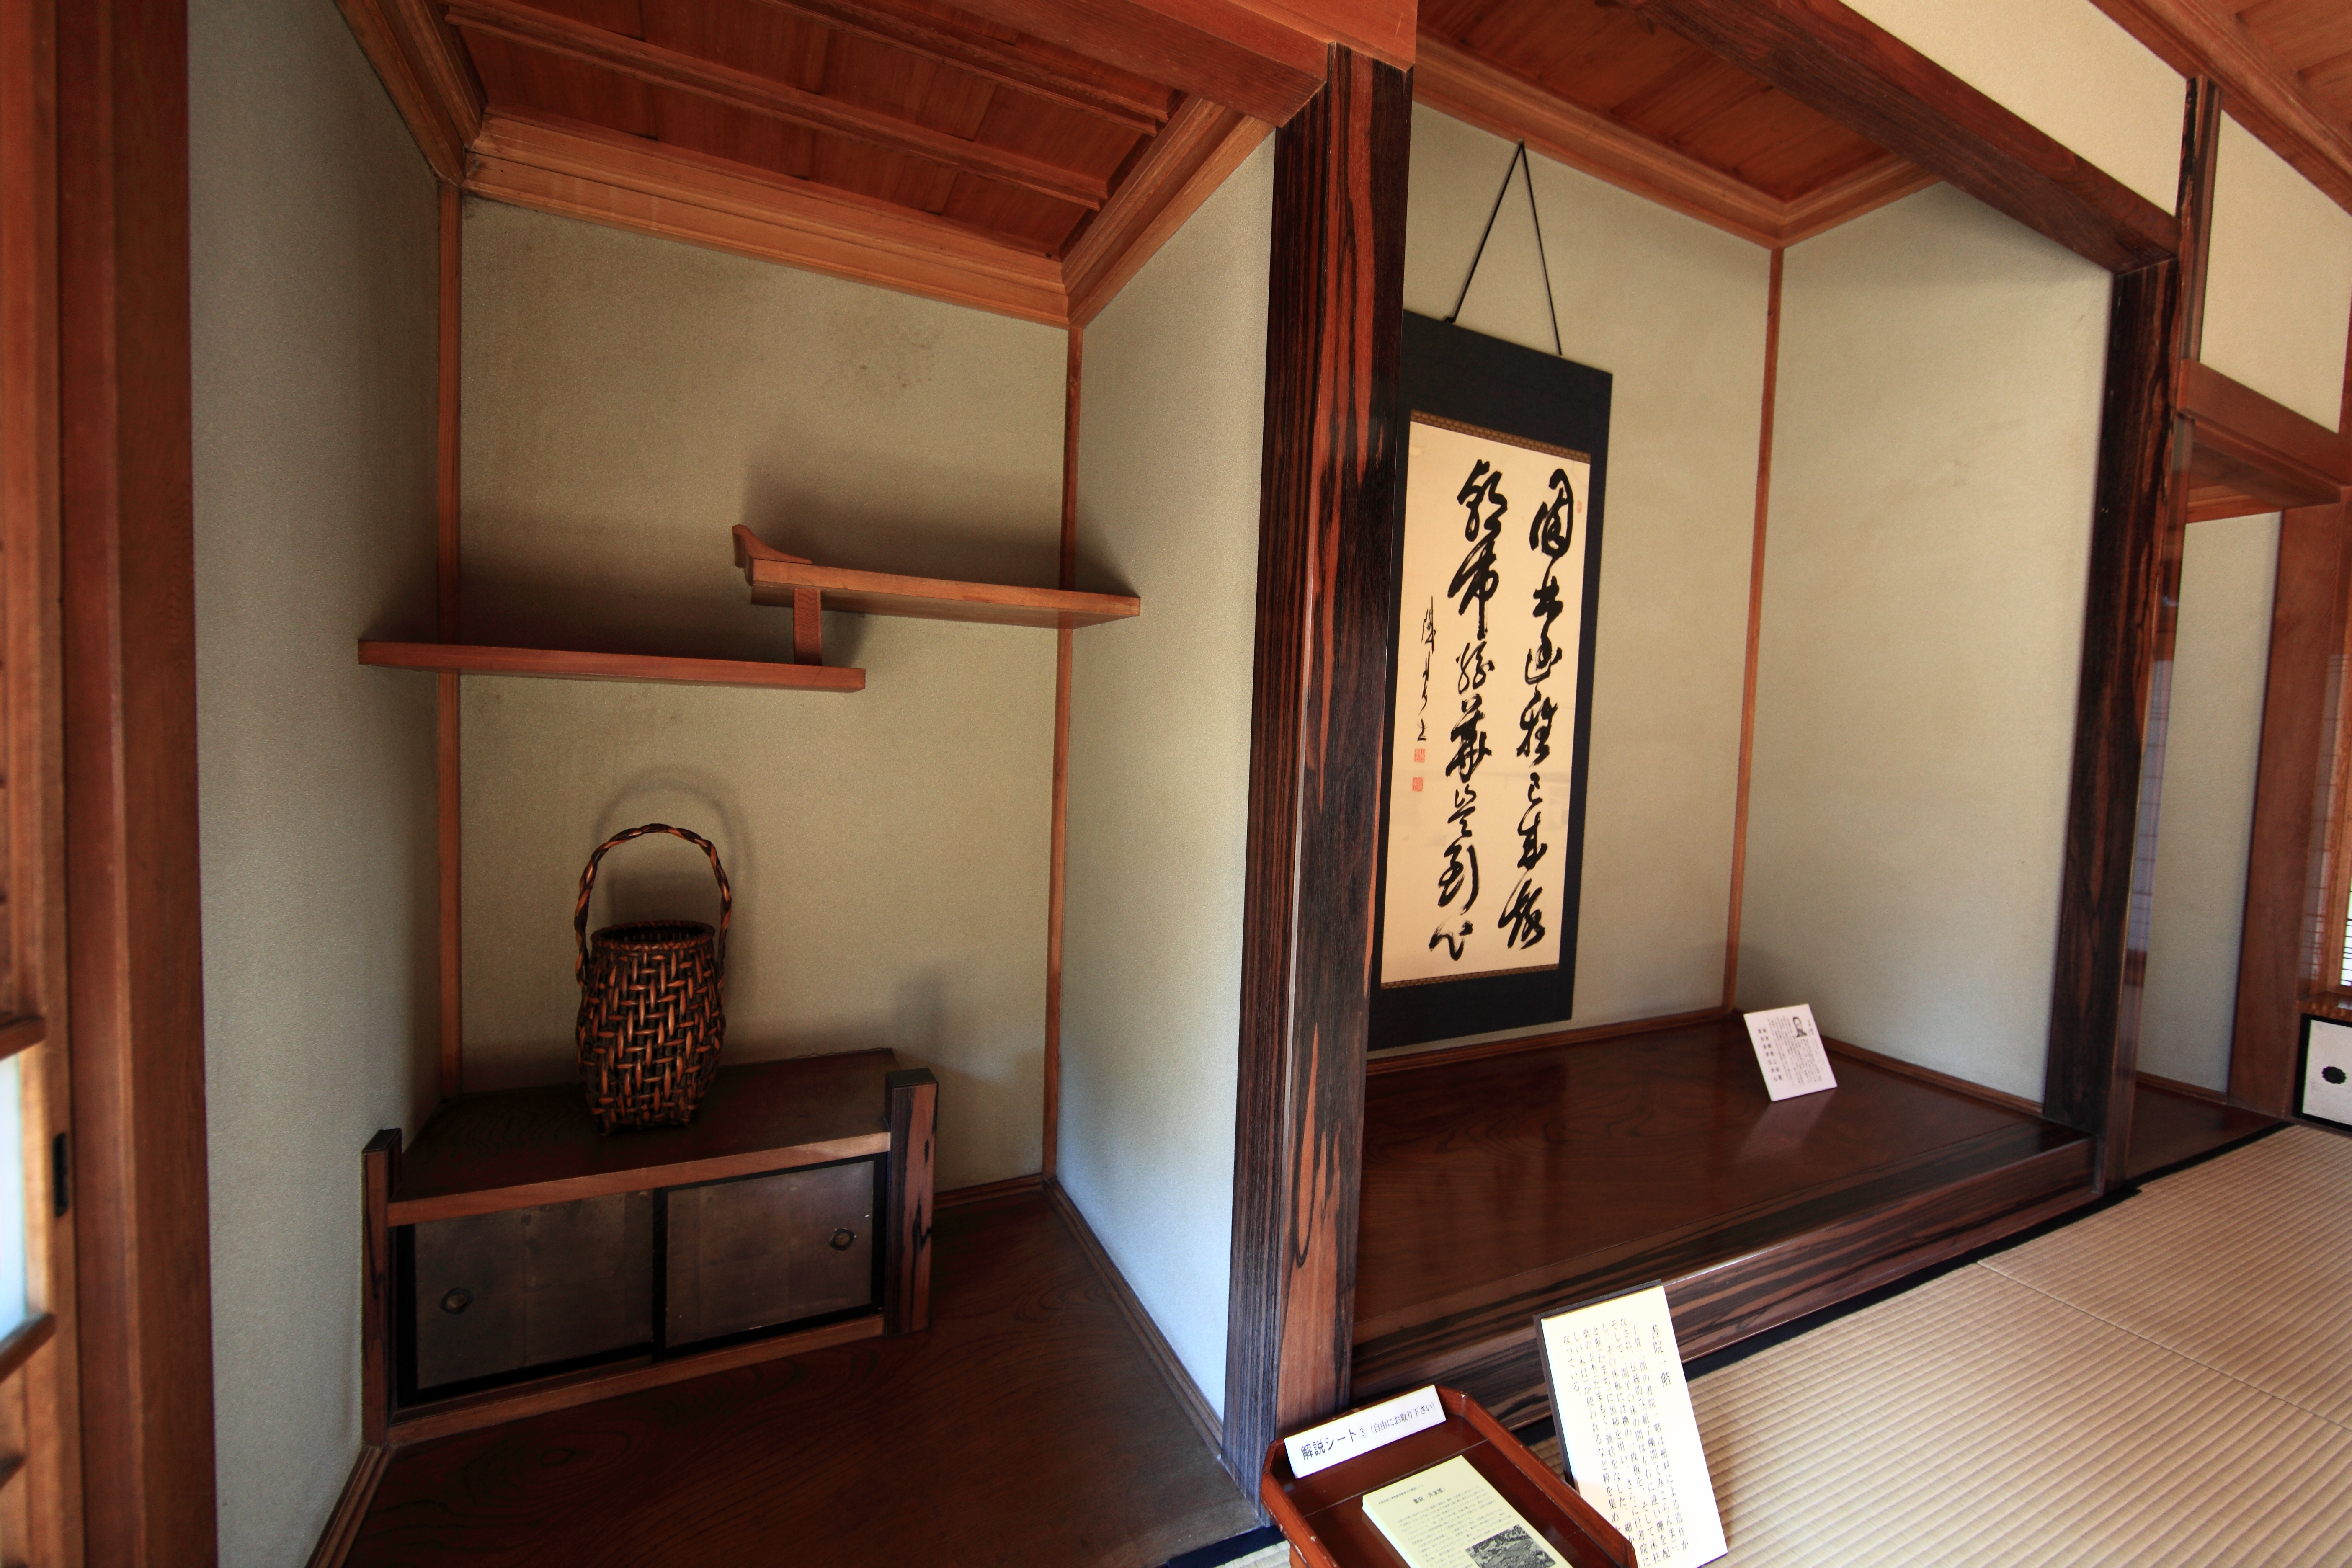
architecture, farm, house, interior, home, high, cottage, ancient, residence, property, living room, room, apartment, interior design, cool image, design, japanese, 5d, style, hires, calligraphy, estate, markii, traditional, suite, folk, hi, res, resolution, ibaraki, canonef14mmf28liiusm, joso, sakano